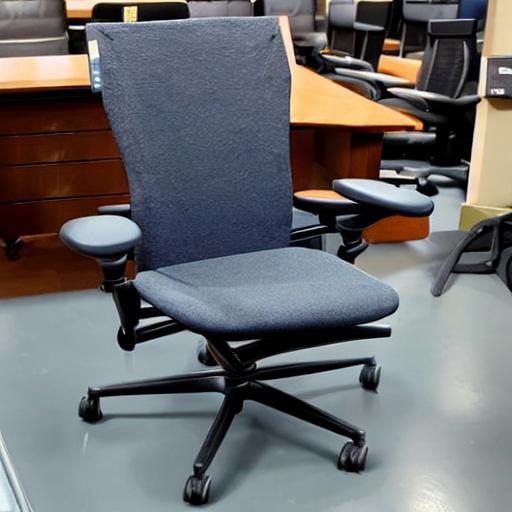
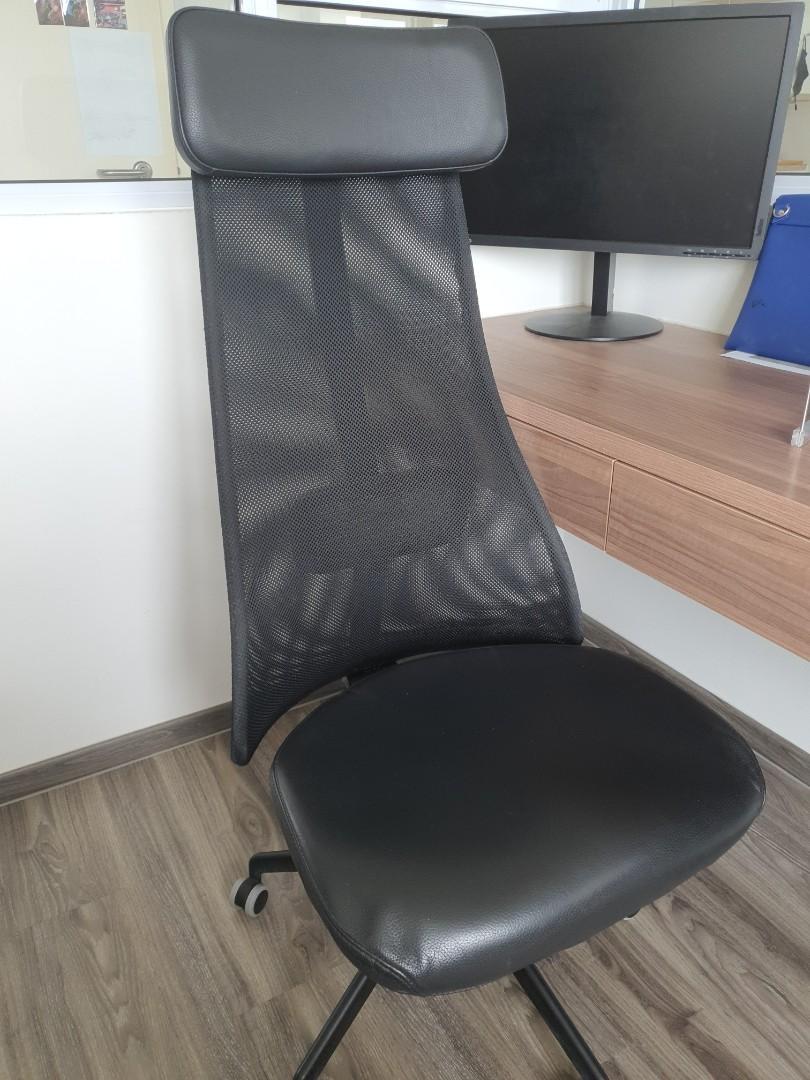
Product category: items_chair
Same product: no